Nicole Anona Banowetz

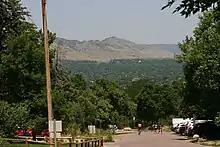
Colorado Mountains where Nicole Banowetz grew up

Nicole Anona Banowetz (born 1981) is a Denver based artist who is known for creating giant inflatable sculpture of microscopic creatures. Her work has been shown internationally appearing in shows in the Netherlands, Russia, Sweden, Taiwan, and Poland. Her works frequently appears at festivals around the world.